Three Freshmen

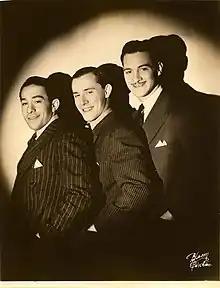
The Three Freshmen. Regan, left. Carter, center Reid, right.

The Three Freshmen were an American Vaudeville acrobatic team active during the 1930s and 1940s. The performers were Freddie Reid, Louis Regan, and Ken Carter. The trio sometimes performed as “Regan, Carter & Reid.”